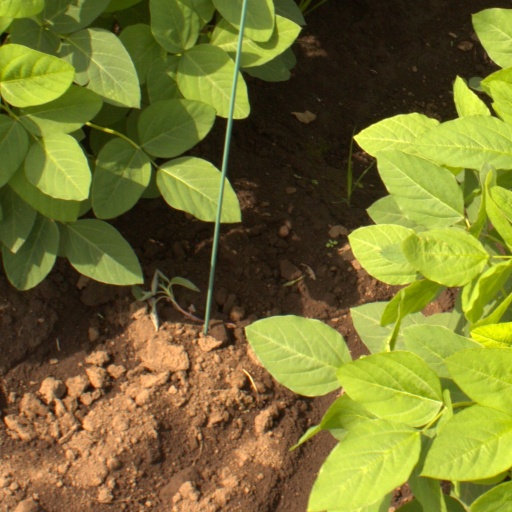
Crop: soybean